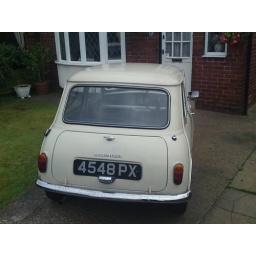
early single drain hole roof morris deluxe in old english white